Uskoks

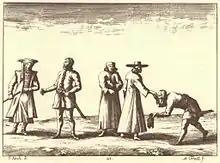
Carniolan Uskoks in an engraving from Johann Weikhard von Valvasor's work "The Glory of the Duchy of Carniola", 17th century.

After 1561 the Uskoci attacked Christian shipping in Dubrovnik with numbers never exceeding 2000 men. By 1573 the Uskoks caused considerable concern in Venice with frequent attacks once Venetian attempts of protection had proven to be ineffective. The following years led the reputation of the Uskoks to spread, becoming the resort of refugees and outlaws of all kinds from all nations.